Tanuja

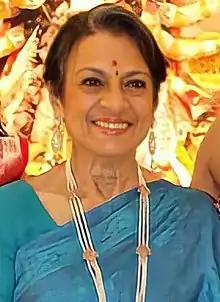
Tanuja in 2021

Tanuja Mukherjee (née Samarth), known mononymously as Tanuja, (born 23 September 1943) is an Indian actress who predominantly works in the Hindi film industry. Part of the Mukherjee-Samarth family, she is the daughter of actress Shobhna Samarth and producer Kumarsen Samarth, younger sister of actress Nutan and was married to filmmaker Shomu Mukherjee, with whom she has two daughters, actresses Kajol and Tanisha. The recipient of a Filmfare Award, Tanuja is best known for her roles in the Hindi films like "Memdidi" (1961), "Chand Aur Suraj" (1965), "Baharen Phir Bhi Aayengi" (1966), "Jewel Thief" (1967), "Nai Roshni" (1967), "Jeene Ki Raah" (1969), "Haathi Mere Saathi" (1971), "Anubhav" (1971), "Mere Jeevan Saathi" (1972), "Do Chor" (1972) as well as in Bengali films like "Deya Neya" (1963), "Antony Firingee" (1967), "Teen Bhubaner Pare" (1969), "Pratham Kadam Phool" (1970), "Rajkumari" (1970). Her pairings with actors Uttam Kumar, Rajesh Khanna, Dharmendra, Sanjeev Kumar were popular in the late 1960s and early 1970s.